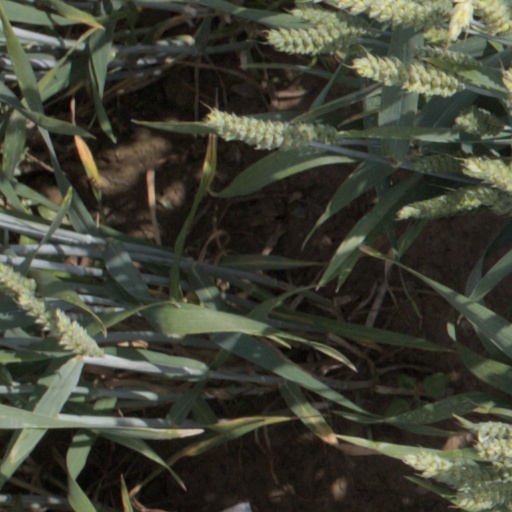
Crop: wheat